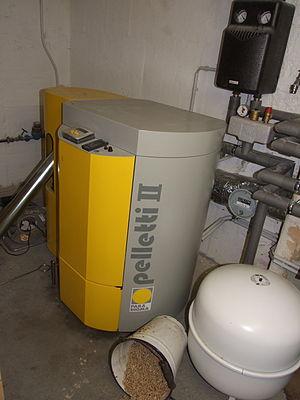
Le bois énergie est une des bioénergies issue de la biomasse. Surtout utilisé comme combustible primaire, il est de plus en plus transformé industriellement en sous-produit combustible. C'est une énergie considérée comme renouvelable par le ministère de l'Environnement, de l'Énergie et de la Mer français, mais sa contribution à la pollution de l'air est « très élevée, comparée aux autres carburants ». En particulier, la combustion du bois génère beaucoup plus de particules en suspension que d'autres combustibles tels que le gaz naturel ou même le fioul.
Le chauffage central désigne un mode de chauffage avec lequel on peut chauffer les différentes pièces d'une maison, d'un immeuble, ou d'une ville, à partir d'un seul générateur de chaleur communément nommé chaudière, ou chauffage urbain. La chaleur est acheminée au moyen d'un fluide caloporteur, dans des tuyaux, vers les radiateurs, ou directement au moyen d'air chaud, dans des gaines, vers les différentes pièces, comme c'est le cas pour les calorifères.